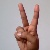
The image shows a hand gesture representing the letter 'V' in Indian Sign Language.